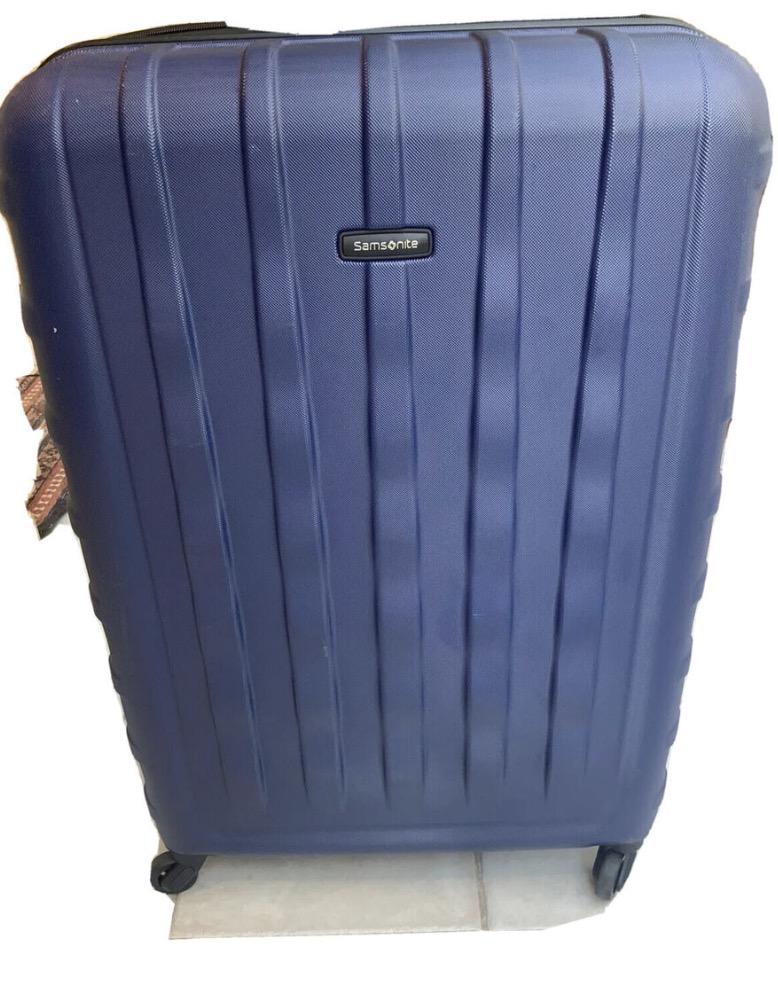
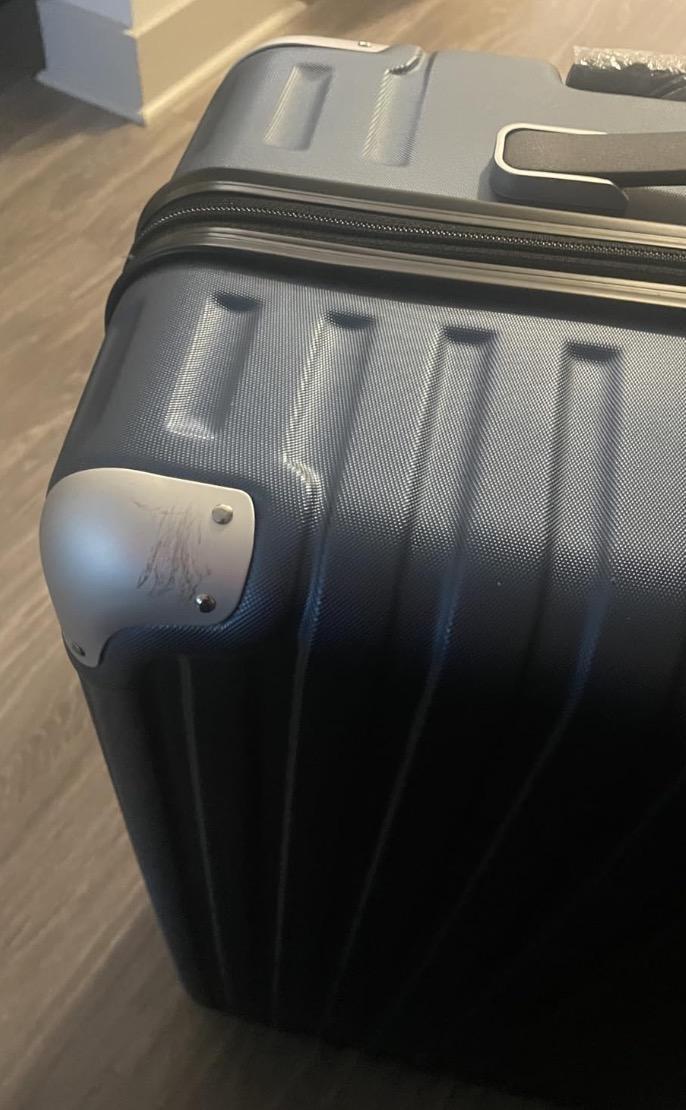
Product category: items_tea
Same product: no